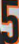
Number: 5